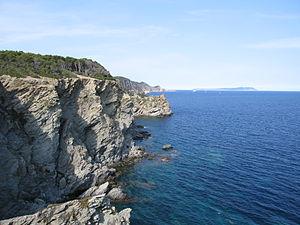
L’île de Porquerolles est la plus grande et la plus occidentale des trois îles d'Hyères avec ses 12,54 km² de superficie. Elle se situe à 2,6 km au sud-est de la Tour Fondue, l'extrémité sud de la presqu'île de Giens, et à 9,6 km à l'ouest de l'île de Port-Cros. Elle forme un arc orienté est-ouest, aux bords découpés, de 7,5 km de long sur 3 km de large. Son pourtour est d’une trentaine de kilomètres. L’île culmine au sémaphore à 142 m. Elle doit son état de conservation au fait qu'elle est propriété de l'État français depuis 1971 et bénéficie du statut de « parc national » depuis 2012.
Le Sagona, dit le Grec, est une épave de cargo coulé par une mine en 1945 et située entre les iles de Port-Cros et Porquerolles. C'est une des épaves réputées en mer Méditerranée.
Le Donator, ou Prosper Schiaffino, est une épave de cargo coulé par une mine en 1945 et située entre les îles de Port-Cros et Porquerolles. C'est l'une des épaves les plus réputées en plongée en Méditerranée.